Political views of Huey Long

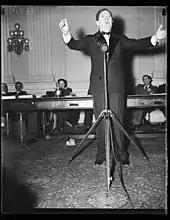
Long delivering a speech in the U.S. senate where he was known for his fiery and quick-witted oratory

Throughout his tenure in office as governor and then senior senator of Louisiana, Long was repeatedly labelled as an authoritarian and political usurper, akin to the carpetbaggers of Louisiana's past that had no respect for the rule of law. Long's machine in Louisiana was also accused of mass voter fraud via the usage of dummy candidates and having corrupt election vote counters in various state elections including the 1932 U.S. senate and gubernatorial elections and elections for amendments to the Louisiana state constitution. A federal investigation into the election of John H. Overton to the U.S. senate in 1932 grew to encompass other parts of Long's regime in Louisiana including his electoral funding processes and his use of public patronage to cement his power in the state. Responding to the attacks of voter fraud by his opponents, Long pointed out that the tactics he used were not new and had been used by his opponents in the past. Additionally, Long argued his use of dummy candidates had had no direct impact on the results of Overton's election. Towards the end of the campaign of Huey's own election to the U.S. senate in 1930, a man named Sam Irby who had offered claims of mass graft and fraud in Louisiana's highway commission (which was controlled by Long's machine), mysteriously disappeared. Along with Irby's disappearance came Jimmie Terrell, the former husband of Long's secretary Alice Lee Grosjean, who Long feared would potentially expose a supposed affair he had with Grosjean. According to historian T. Harry Williams, Long organized a meeting among his allies to figure out how to keep the two from talking in order to minimize any damage that may be done to his machine and his chances of winning the senatorial primary. Long would send six policemen that would carry away the drunken Irby and Terrell to an isolated camping location on Grand Isle, giving him time to take advantage of the situation, using it to attack his enemies. On a radio broadcast, Long brought Irby to address the large audience declaring that he had not been kidnapped by Huey and was safe and sound. Irby continued his message saying that he was instead trying to entrap Long's enemies, and had been attempted to be bought off by the Ransdell Camp. This maneuvering by Long prevented the scandal from seriously damaging him in any way and led to his easy win in the September 9 primary.